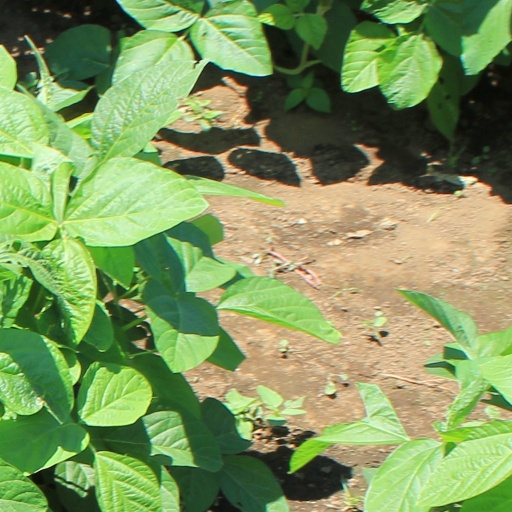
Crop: soybean